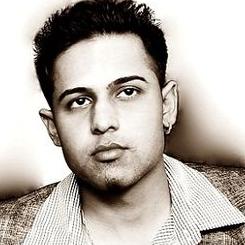
Age: 22